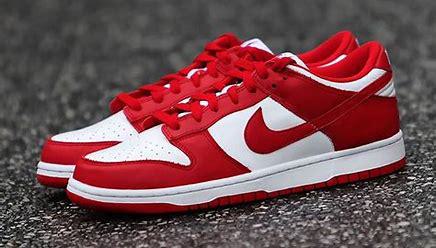
Brand: Nike
Model: Dunk